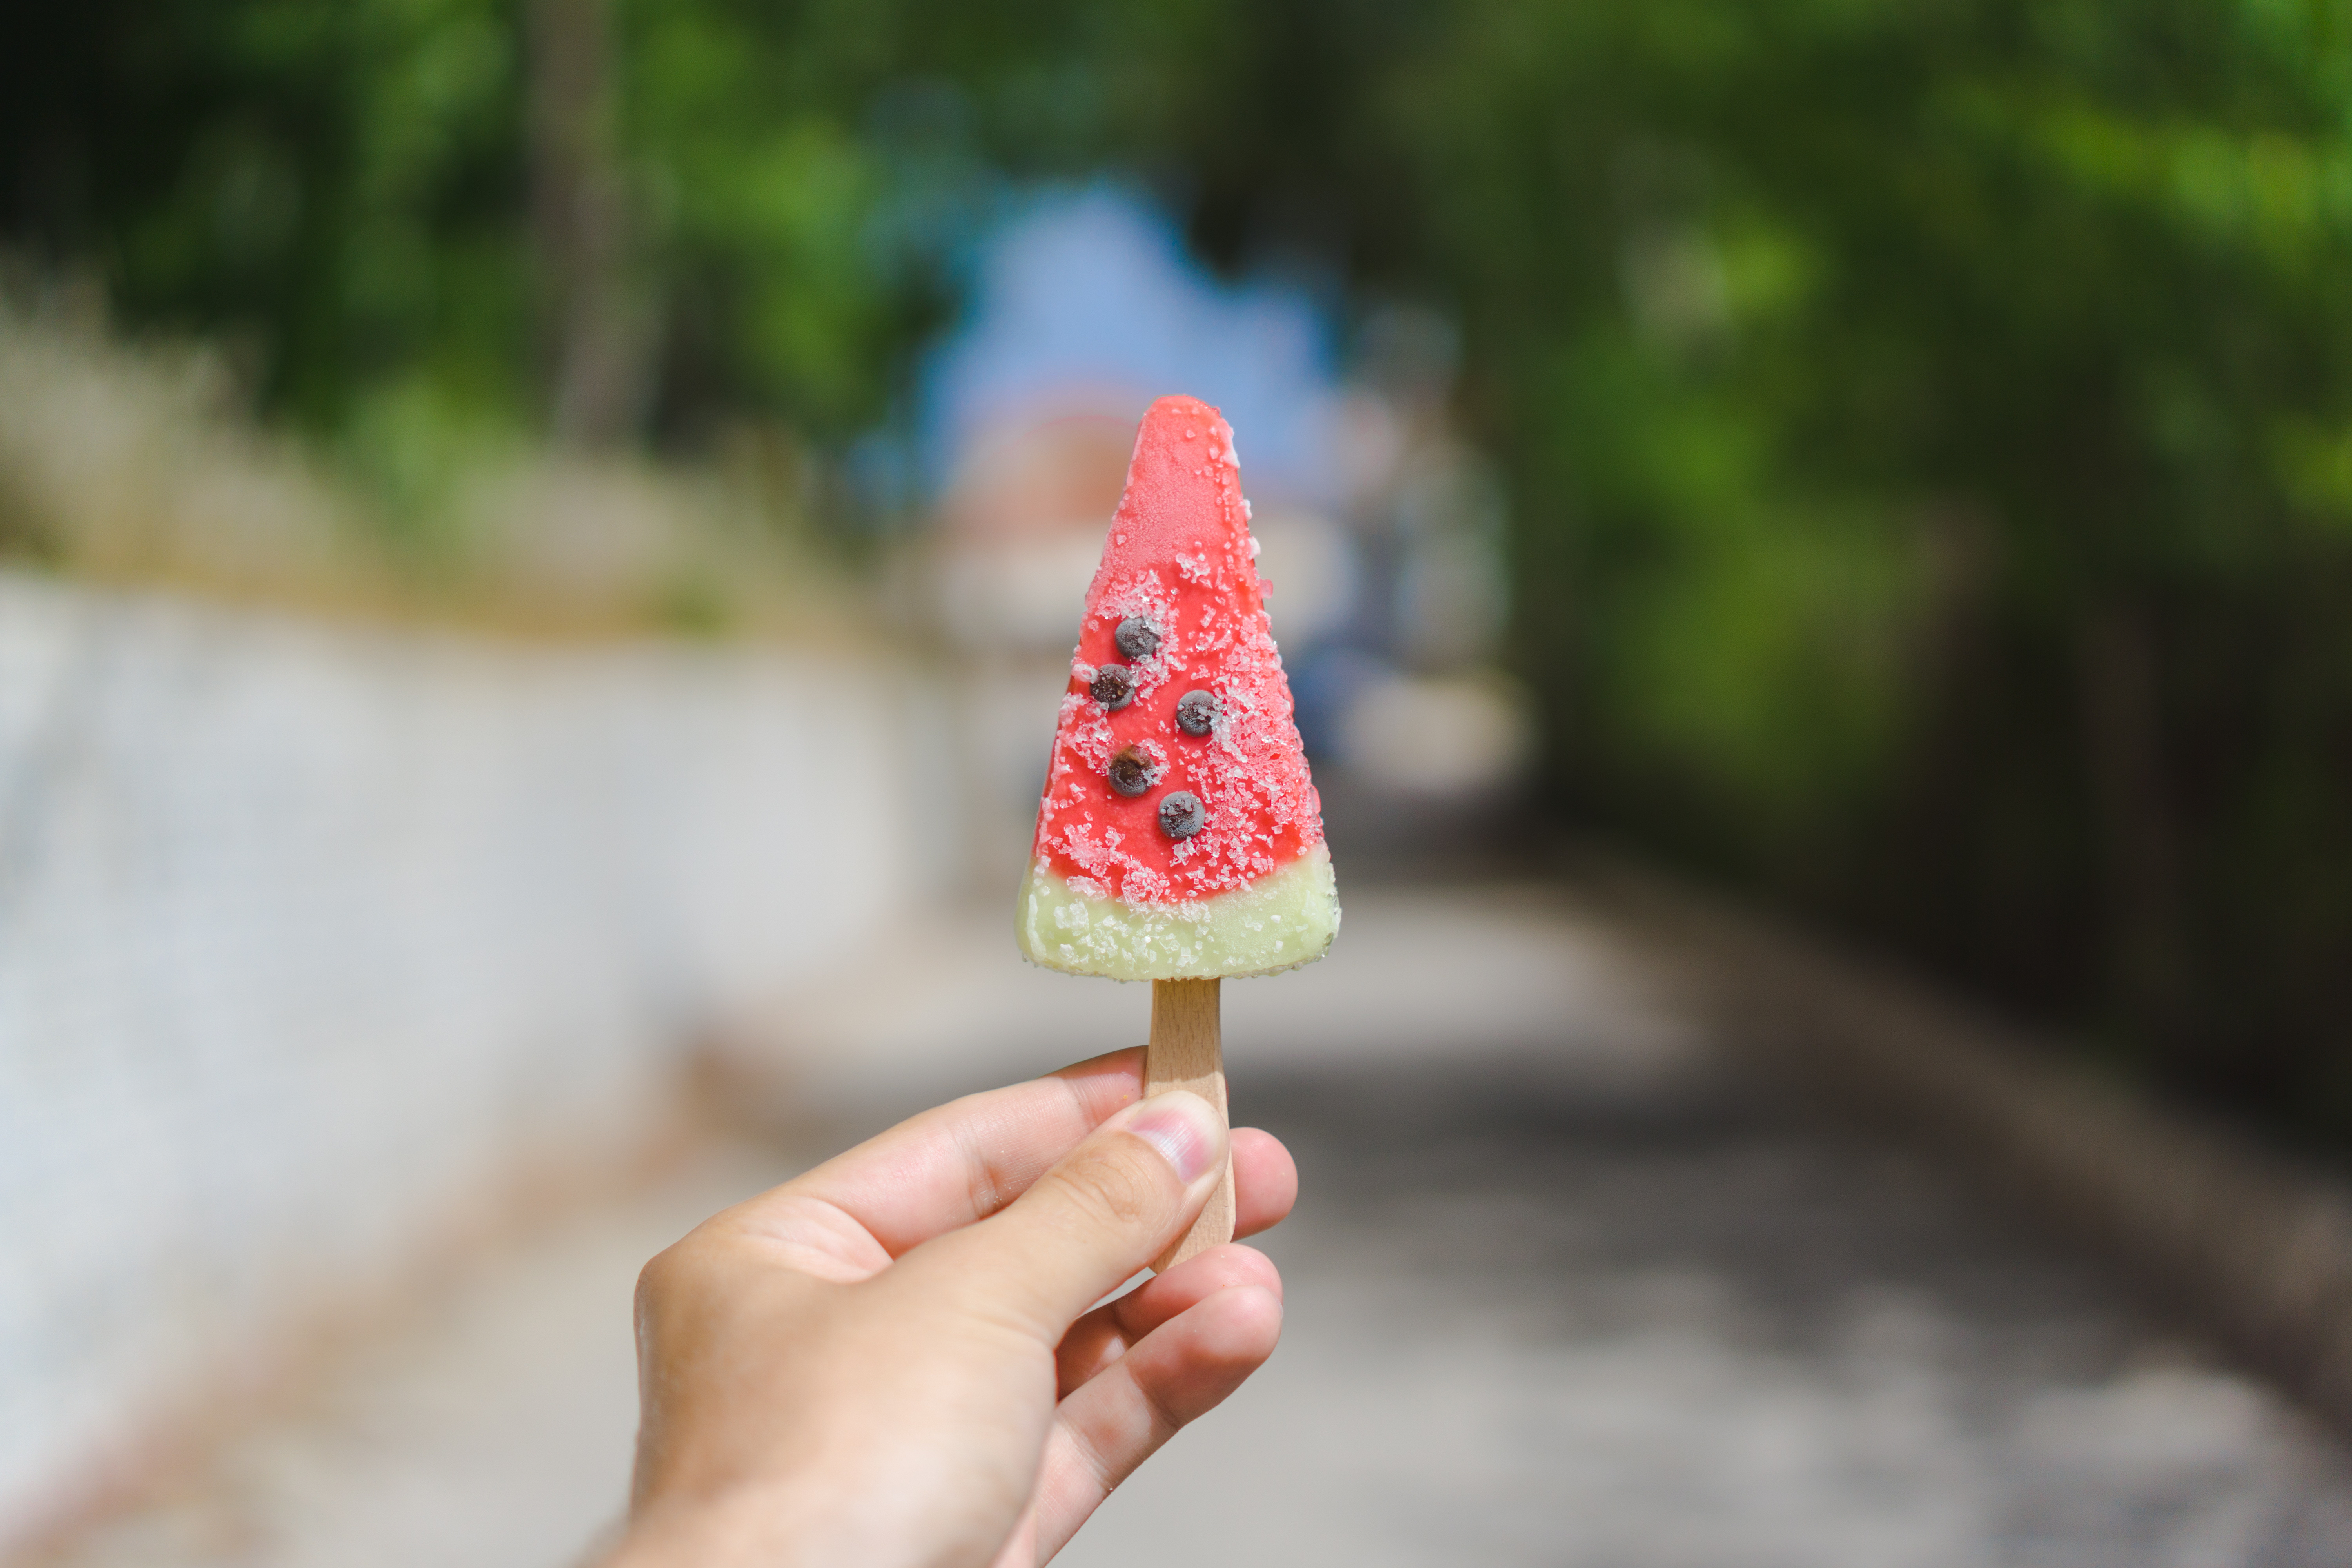
hand, leaf, flower, food, spring, green, red, dessert, hold, holding, ice lolly, sweetness, macro photography, lolly